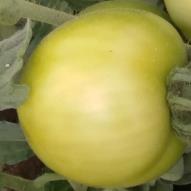
Crop: Tomato
Condition: healthy-fruit